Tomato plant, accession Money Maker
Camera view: bottom (45 deg); turntable rotation: 240 degrees
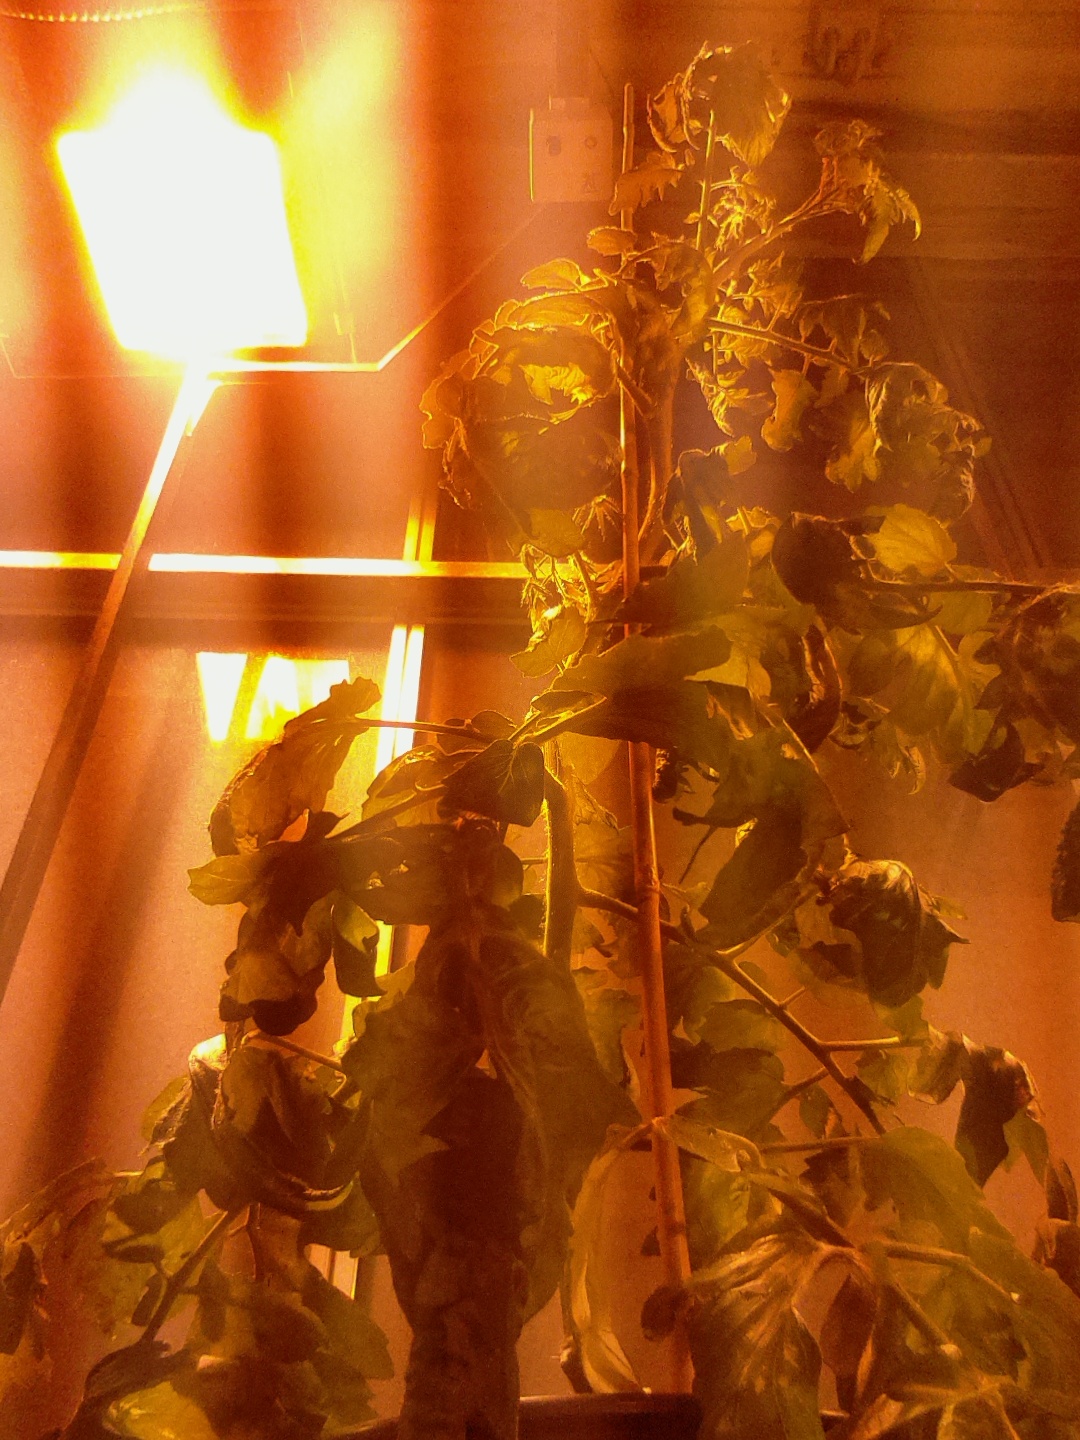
BBCH growth stage 69: End of flowering, 90%-100% of flowers open, more petals falling